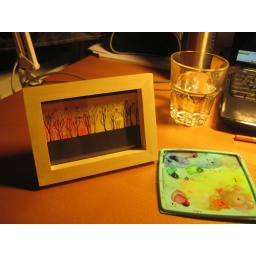
trees with birds in spring